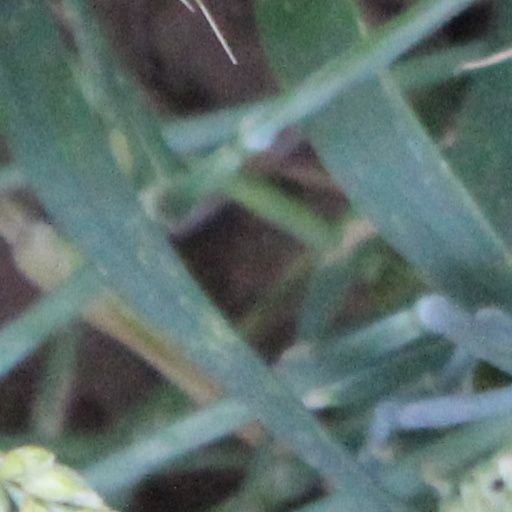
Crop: wheat